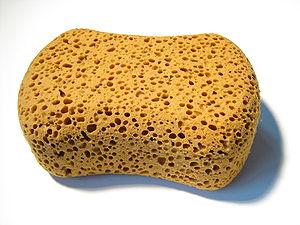
L'éponge est un objet d'origine animale ou synthétique.